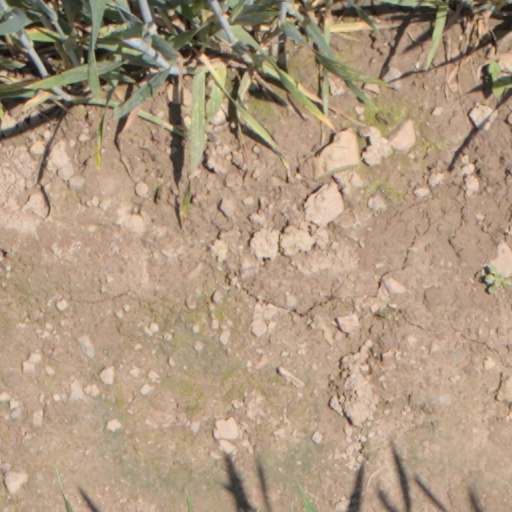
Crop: wheat